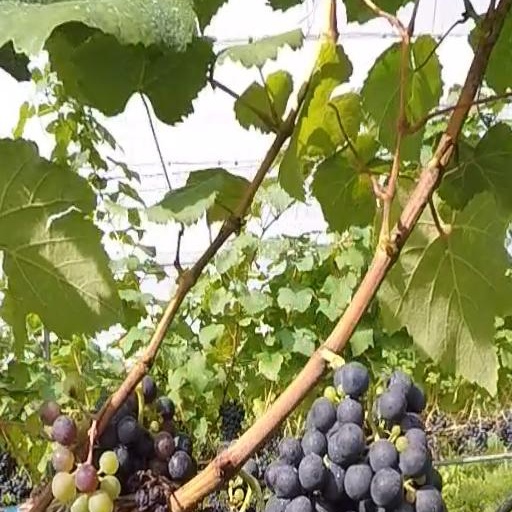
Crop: grape